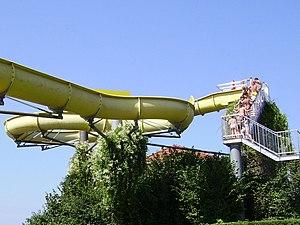
Un toboggan aquatique, ou glissade d'eau au Québec, est un type de toboggan, situé le plus souvent dans un parc aquatique, voire une piscine, plage ou parc de loisirs, et dont la forme est conçue pour être utilisée avec de l'eau.